Leon Bailey

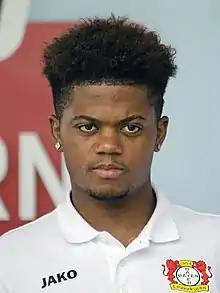
Bailey with Bayer Leverkusen in 2018

Leon Patrick Bailey (born 9 August 1997) is a Jamaican professional footballer who plays as a right winger for club Aston Villa and the Jamaica national team.